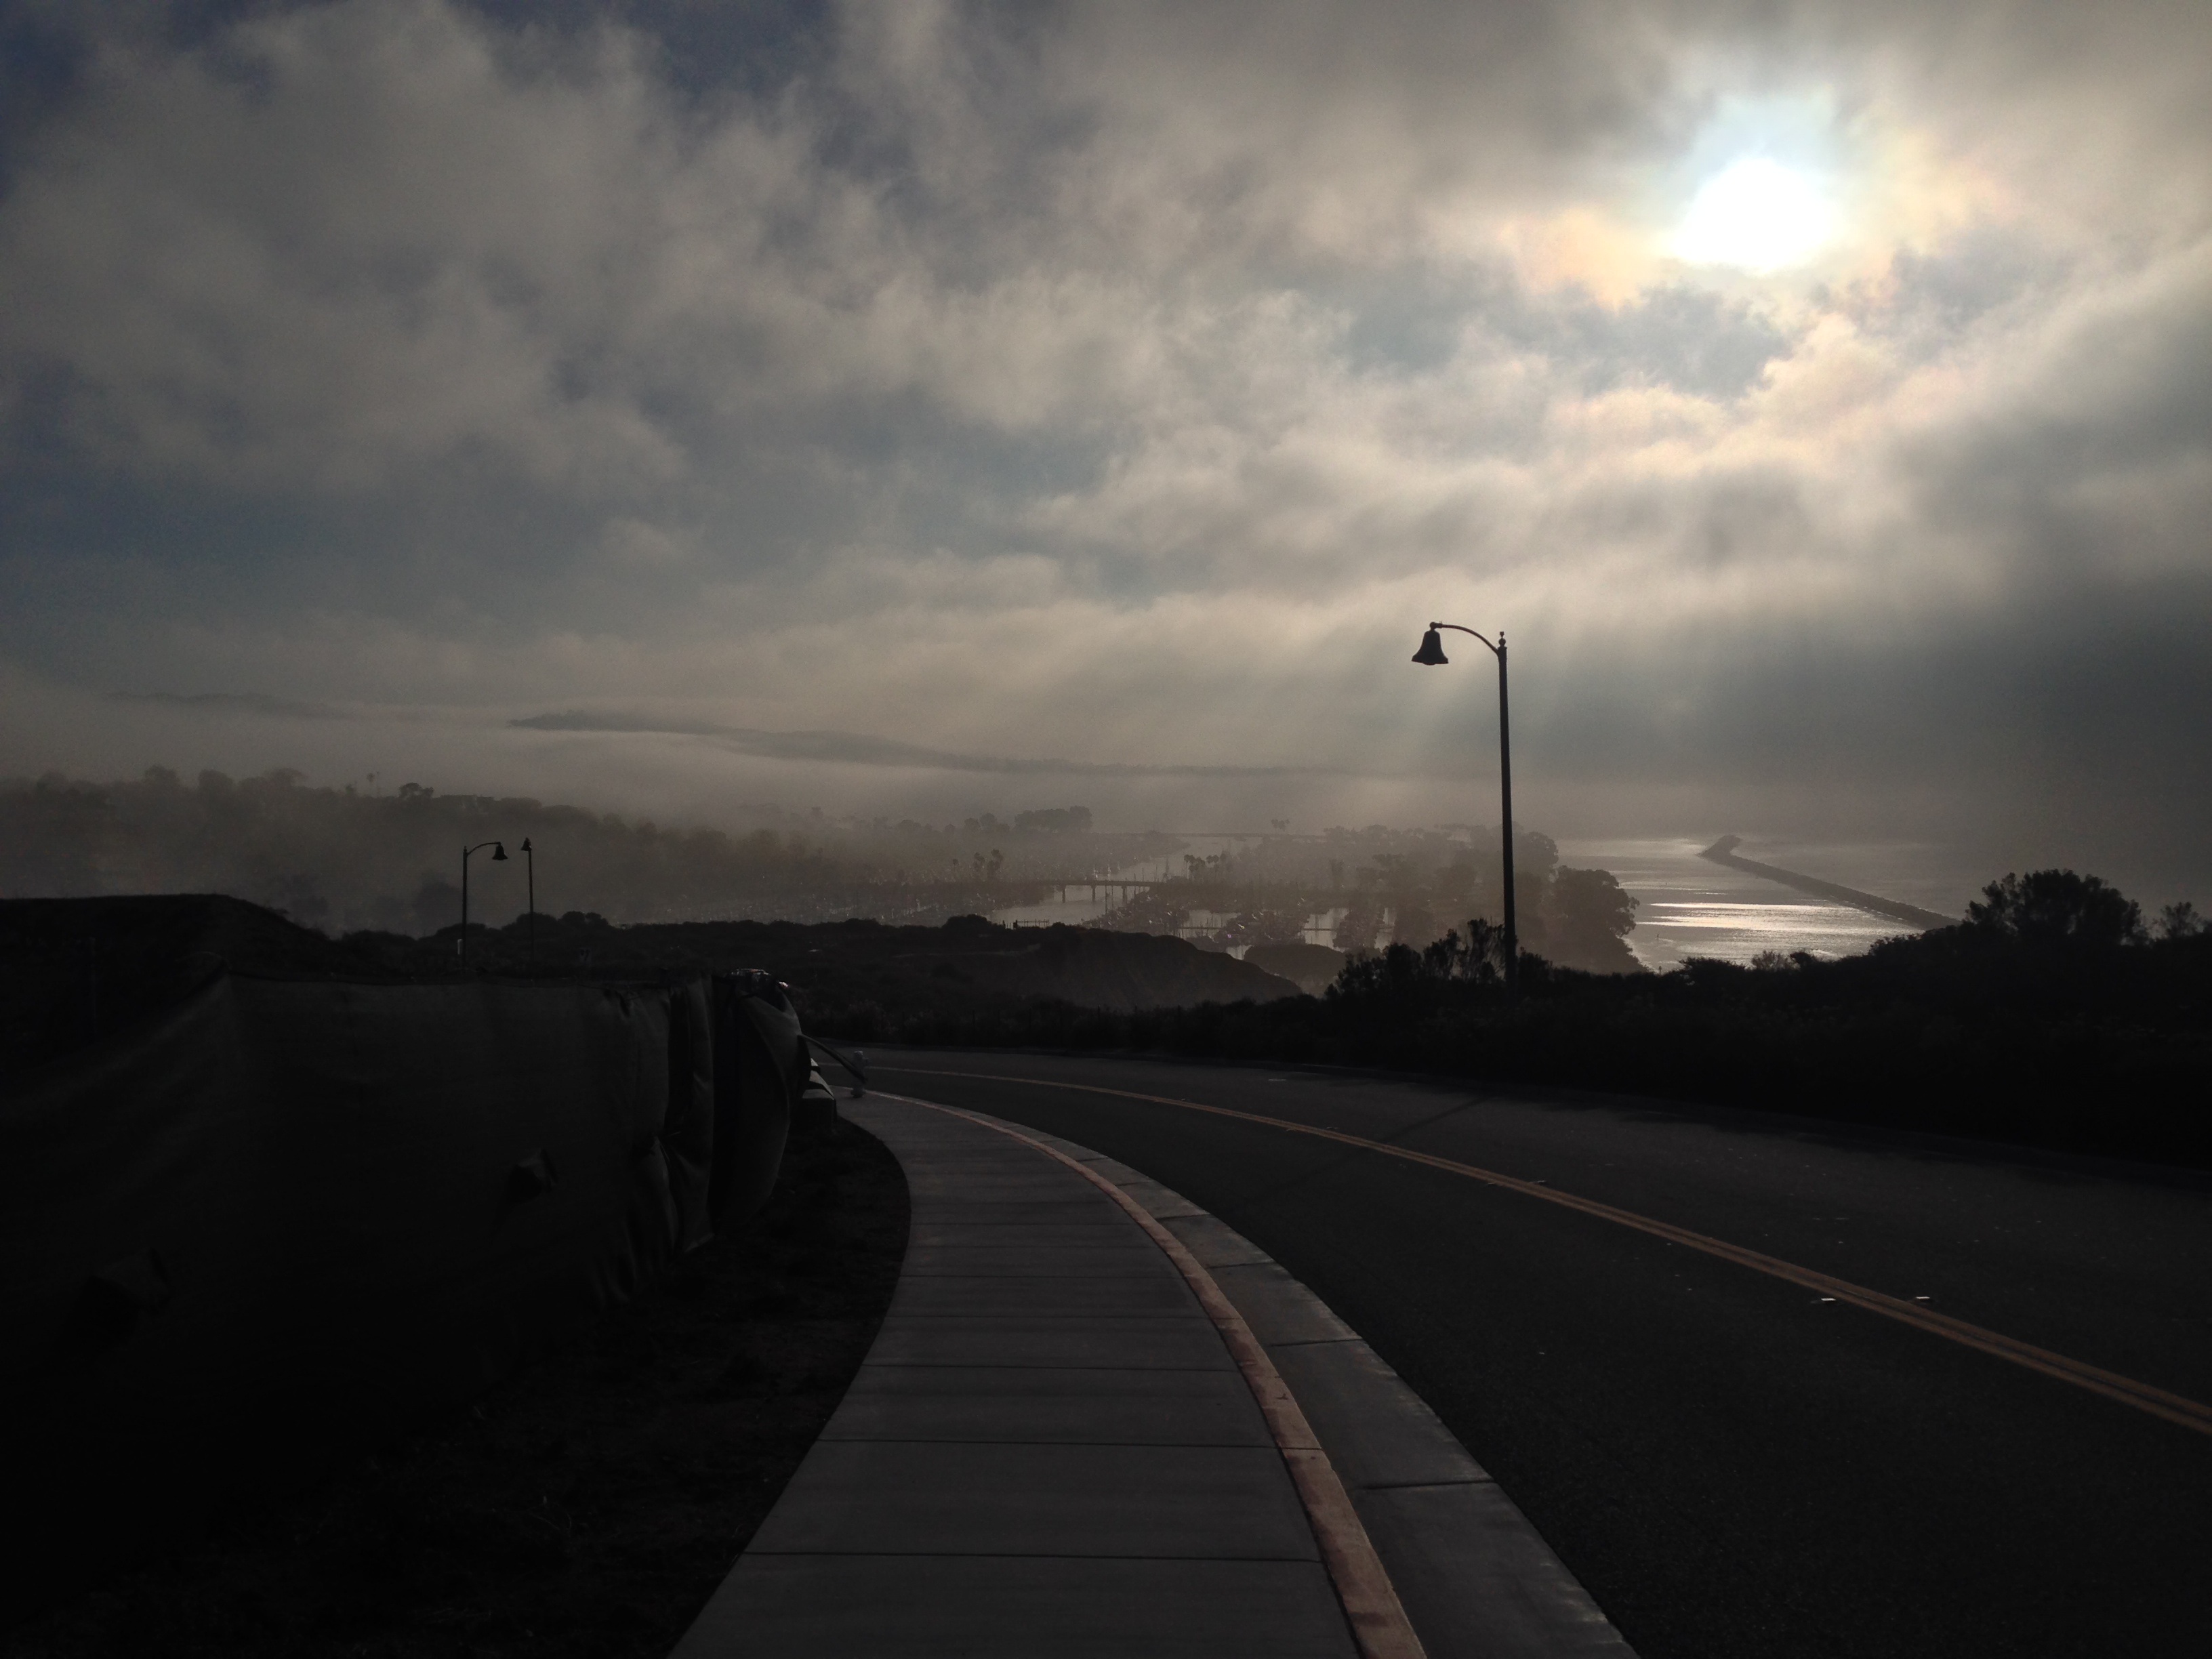
horizon, light, cloud, sky, sun, sunrise, sunset, road, street, sunlight, morning, highway, wind, dawn, dusk, evening, weather, darkness, lamp, california, street lamp, infrastructure, meteorological phenomenon, southern california, dana point, atmospheric phenomenon